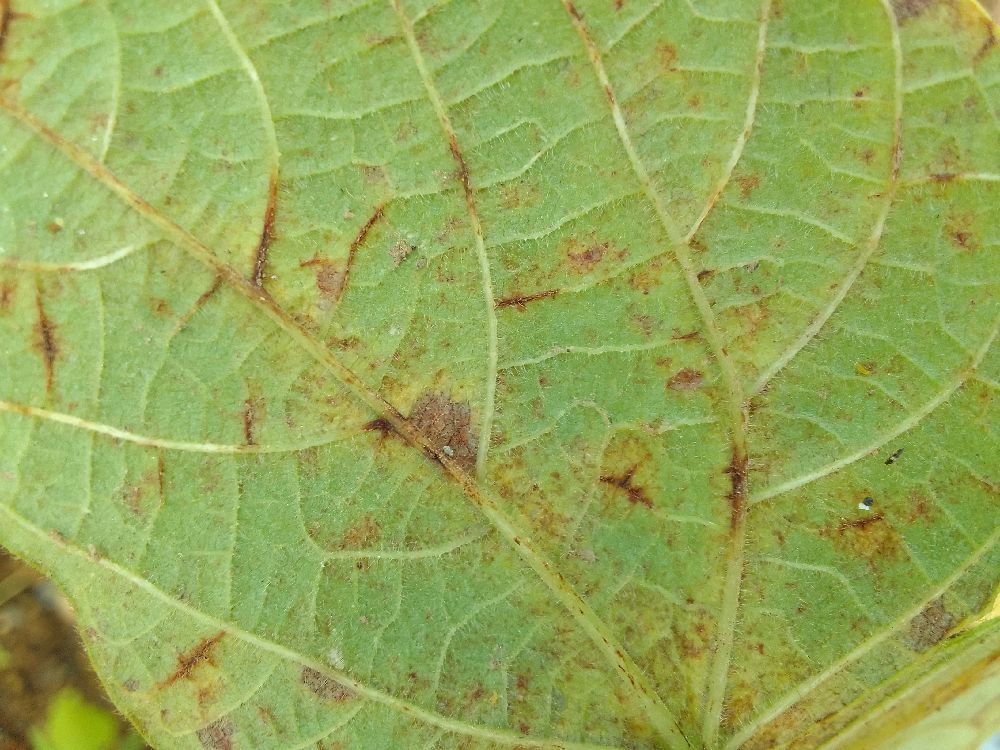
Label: anthracnose